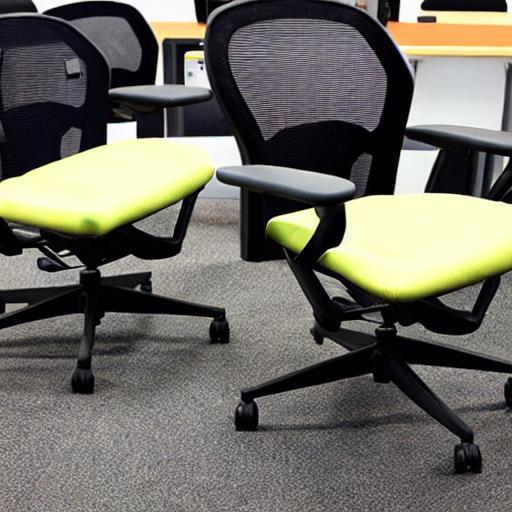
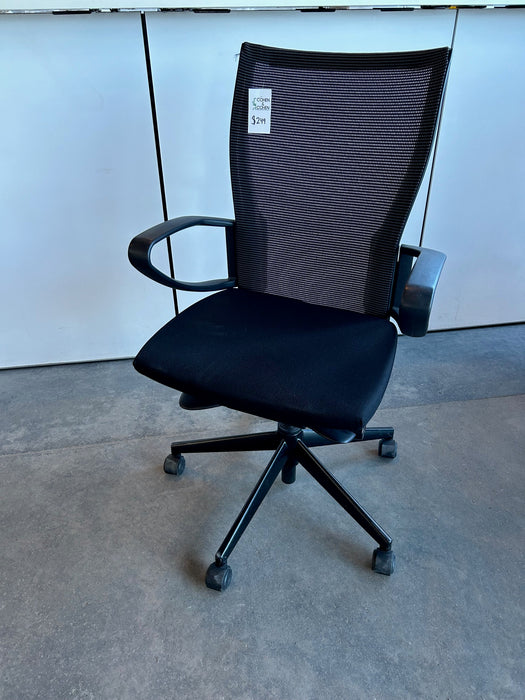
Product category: items_chair
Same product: no